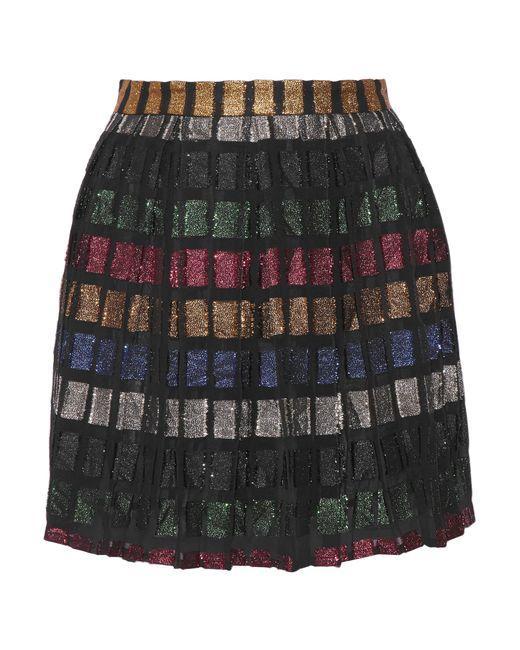
Damen-Minirock mit buntem und quadratischem Muster